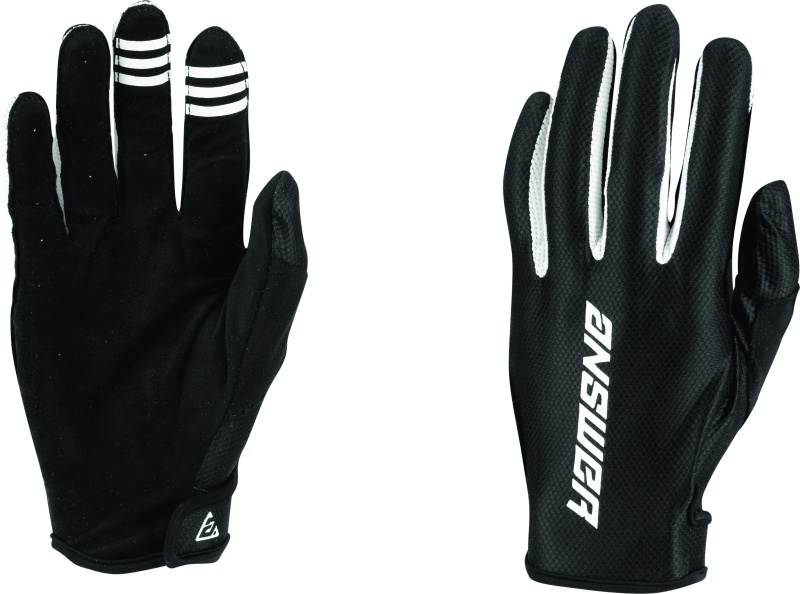
Answer 447012 Ascent Glove Black/White - Large
Brand: Answer
Answer 447012 Answer Ascent Glove Black/White - Large Brand : Answer MPN : 447012 AlternatePartNumber : 447012 UPC : 887337365992 Product Department : Apparel Product Category : Gloves BoxQuantity : 1 Length : 10.8 inches Width : 4.5 inches Height : 0.5 inches Weight : 0.12 lbs The Ascent glove is an ultra lightweight premium glove that provides an uncompromised level of comfort and mobility.
Category: Sporting Goods > Athletics > Racquetball & Squash > Racquetball & Squash Gloves